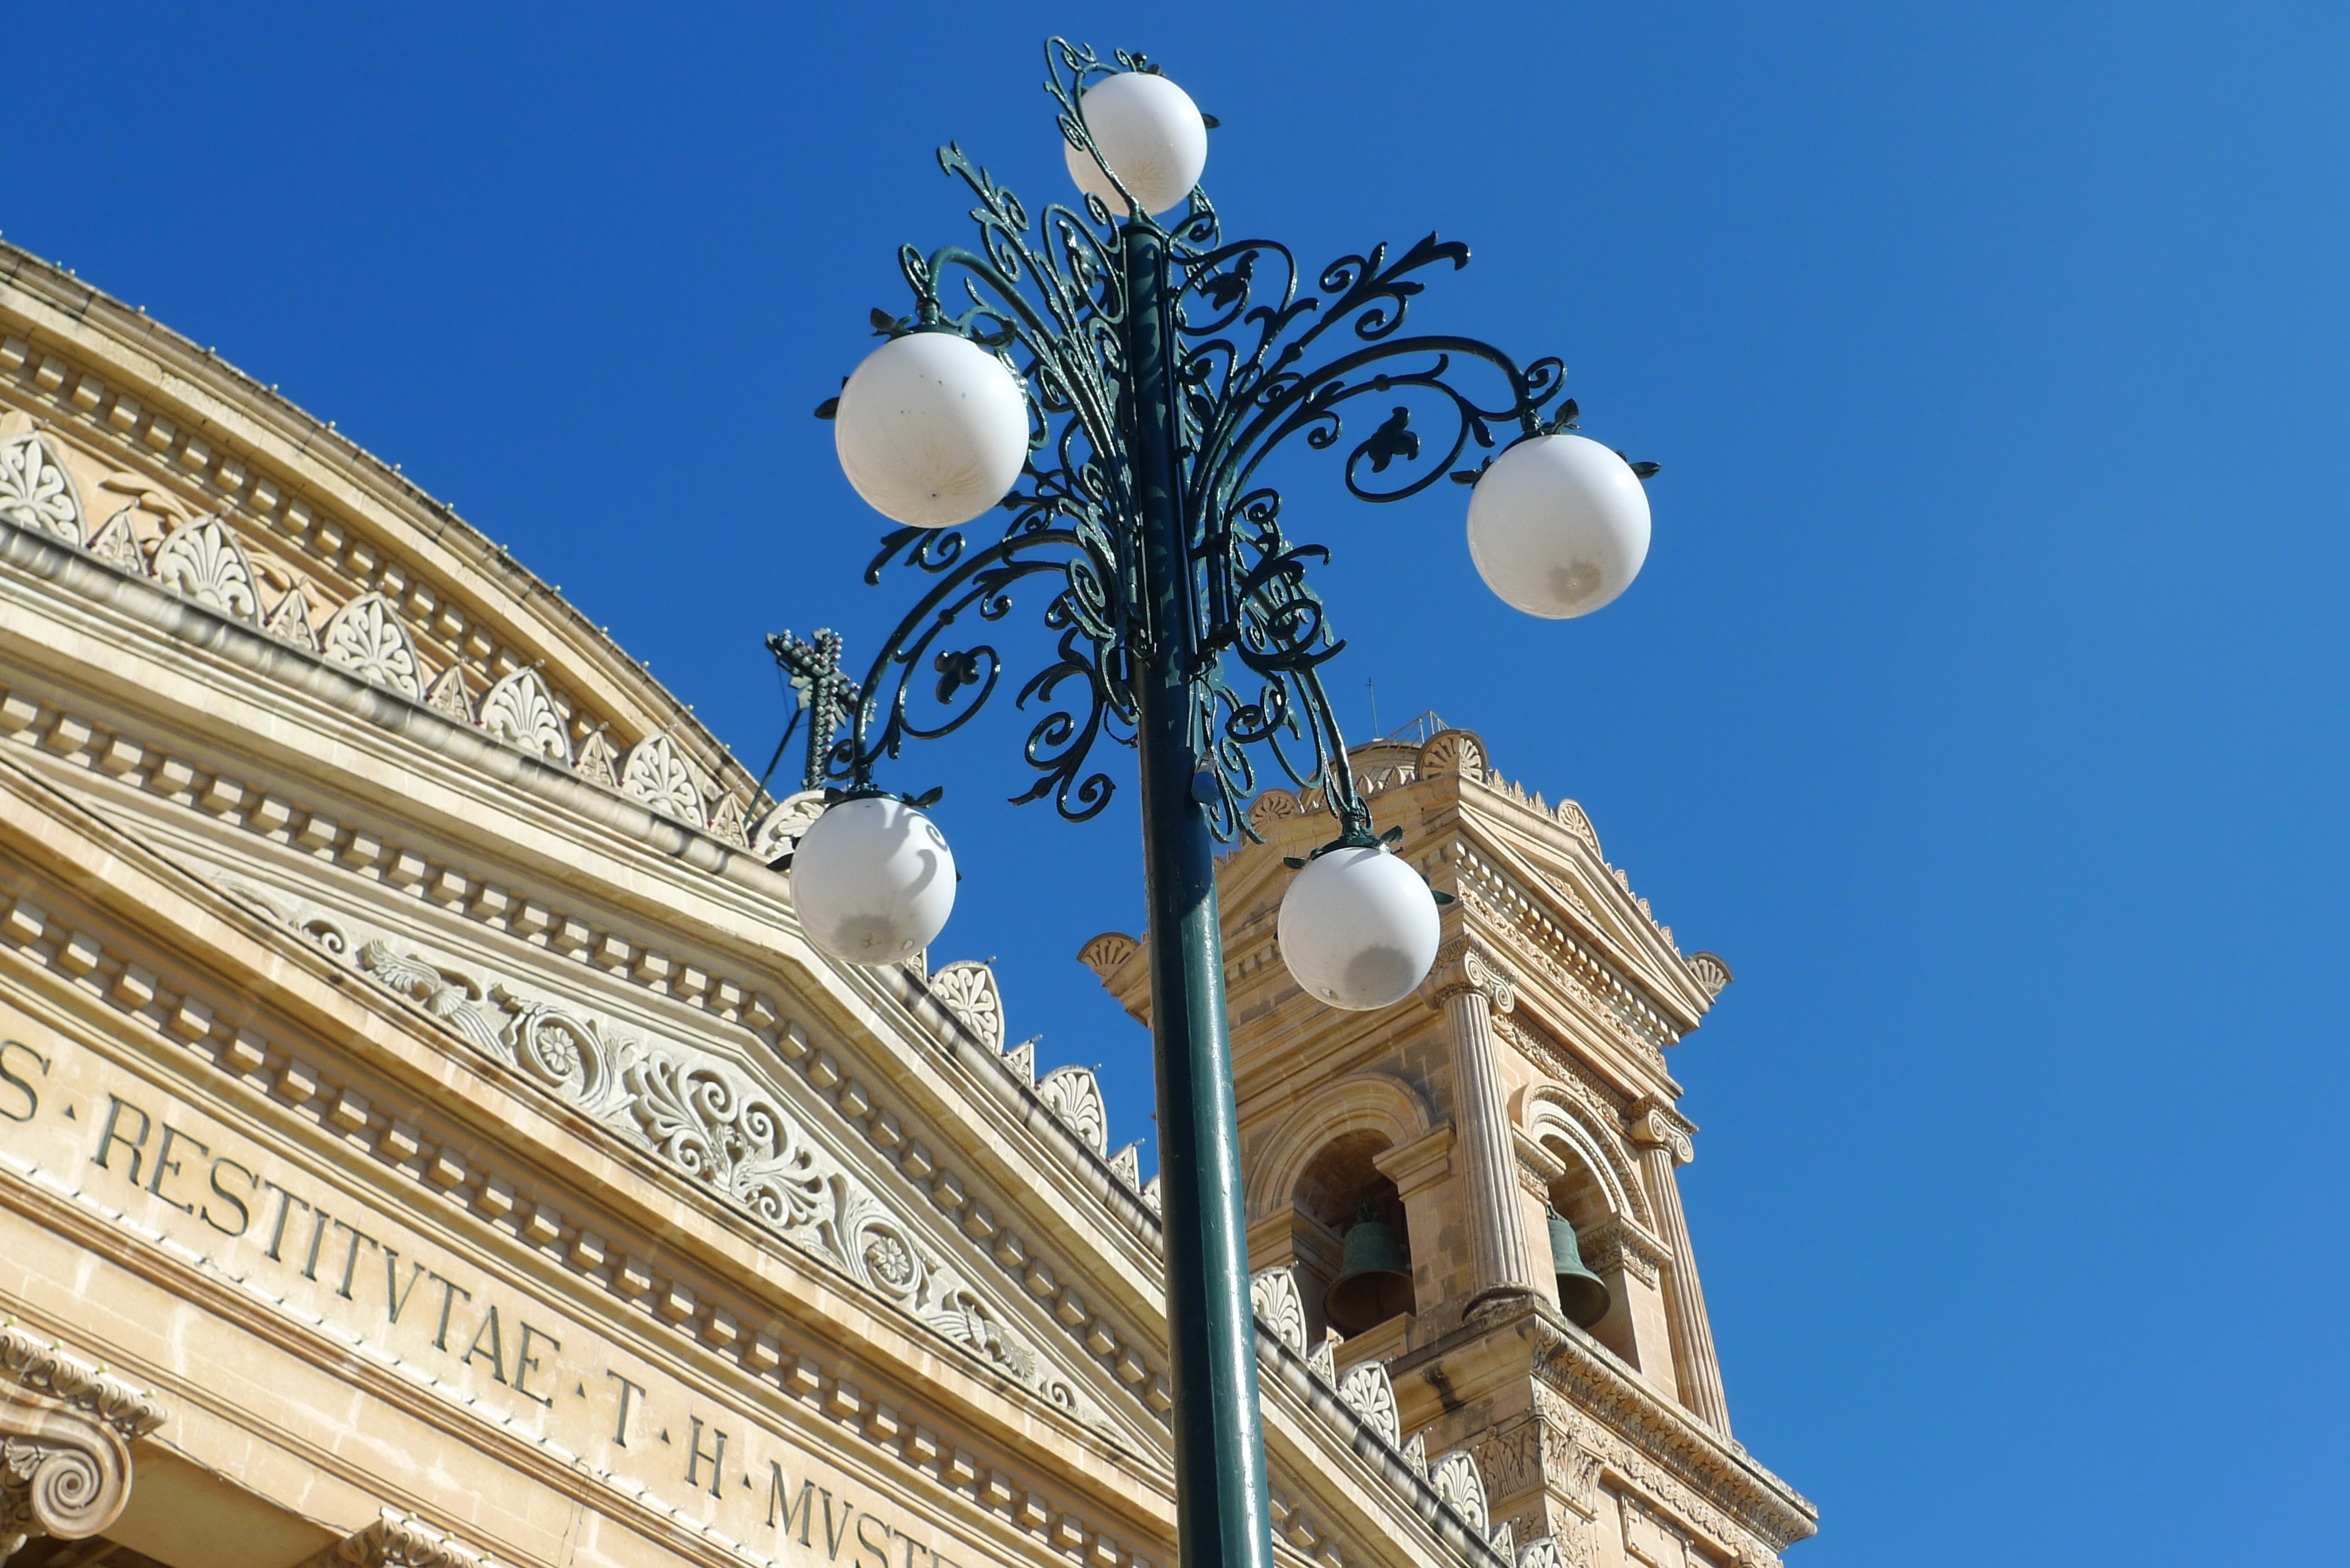
architecture, building, tower, religion, landmark, church, christianity, malta, dome, dom